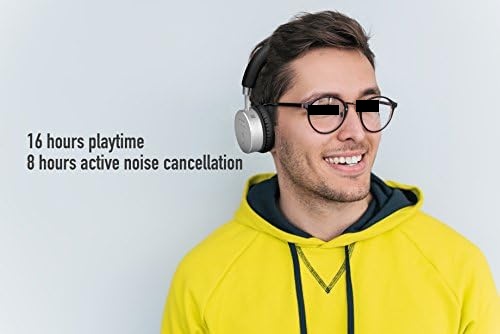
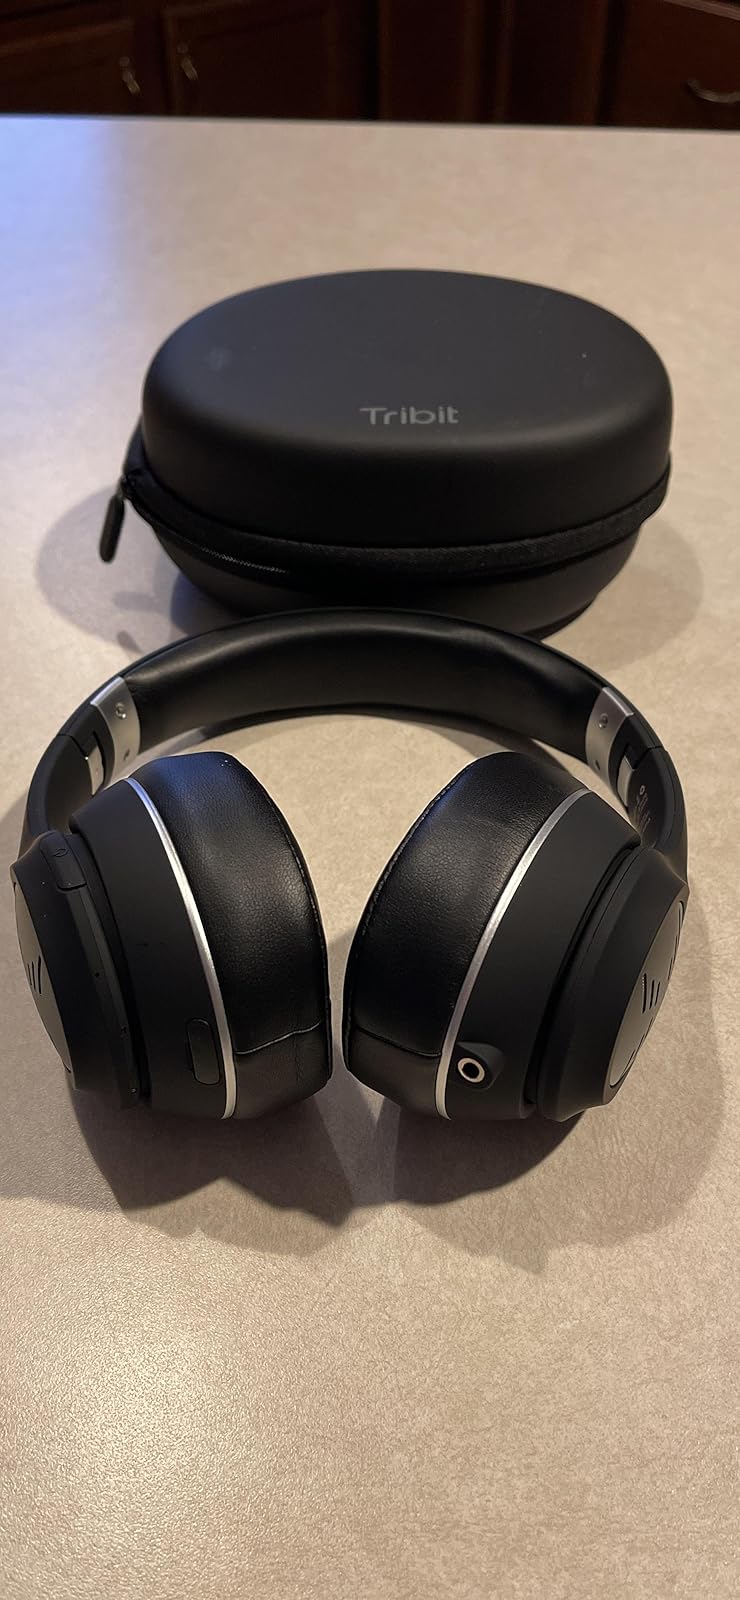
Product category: headphones
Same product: no